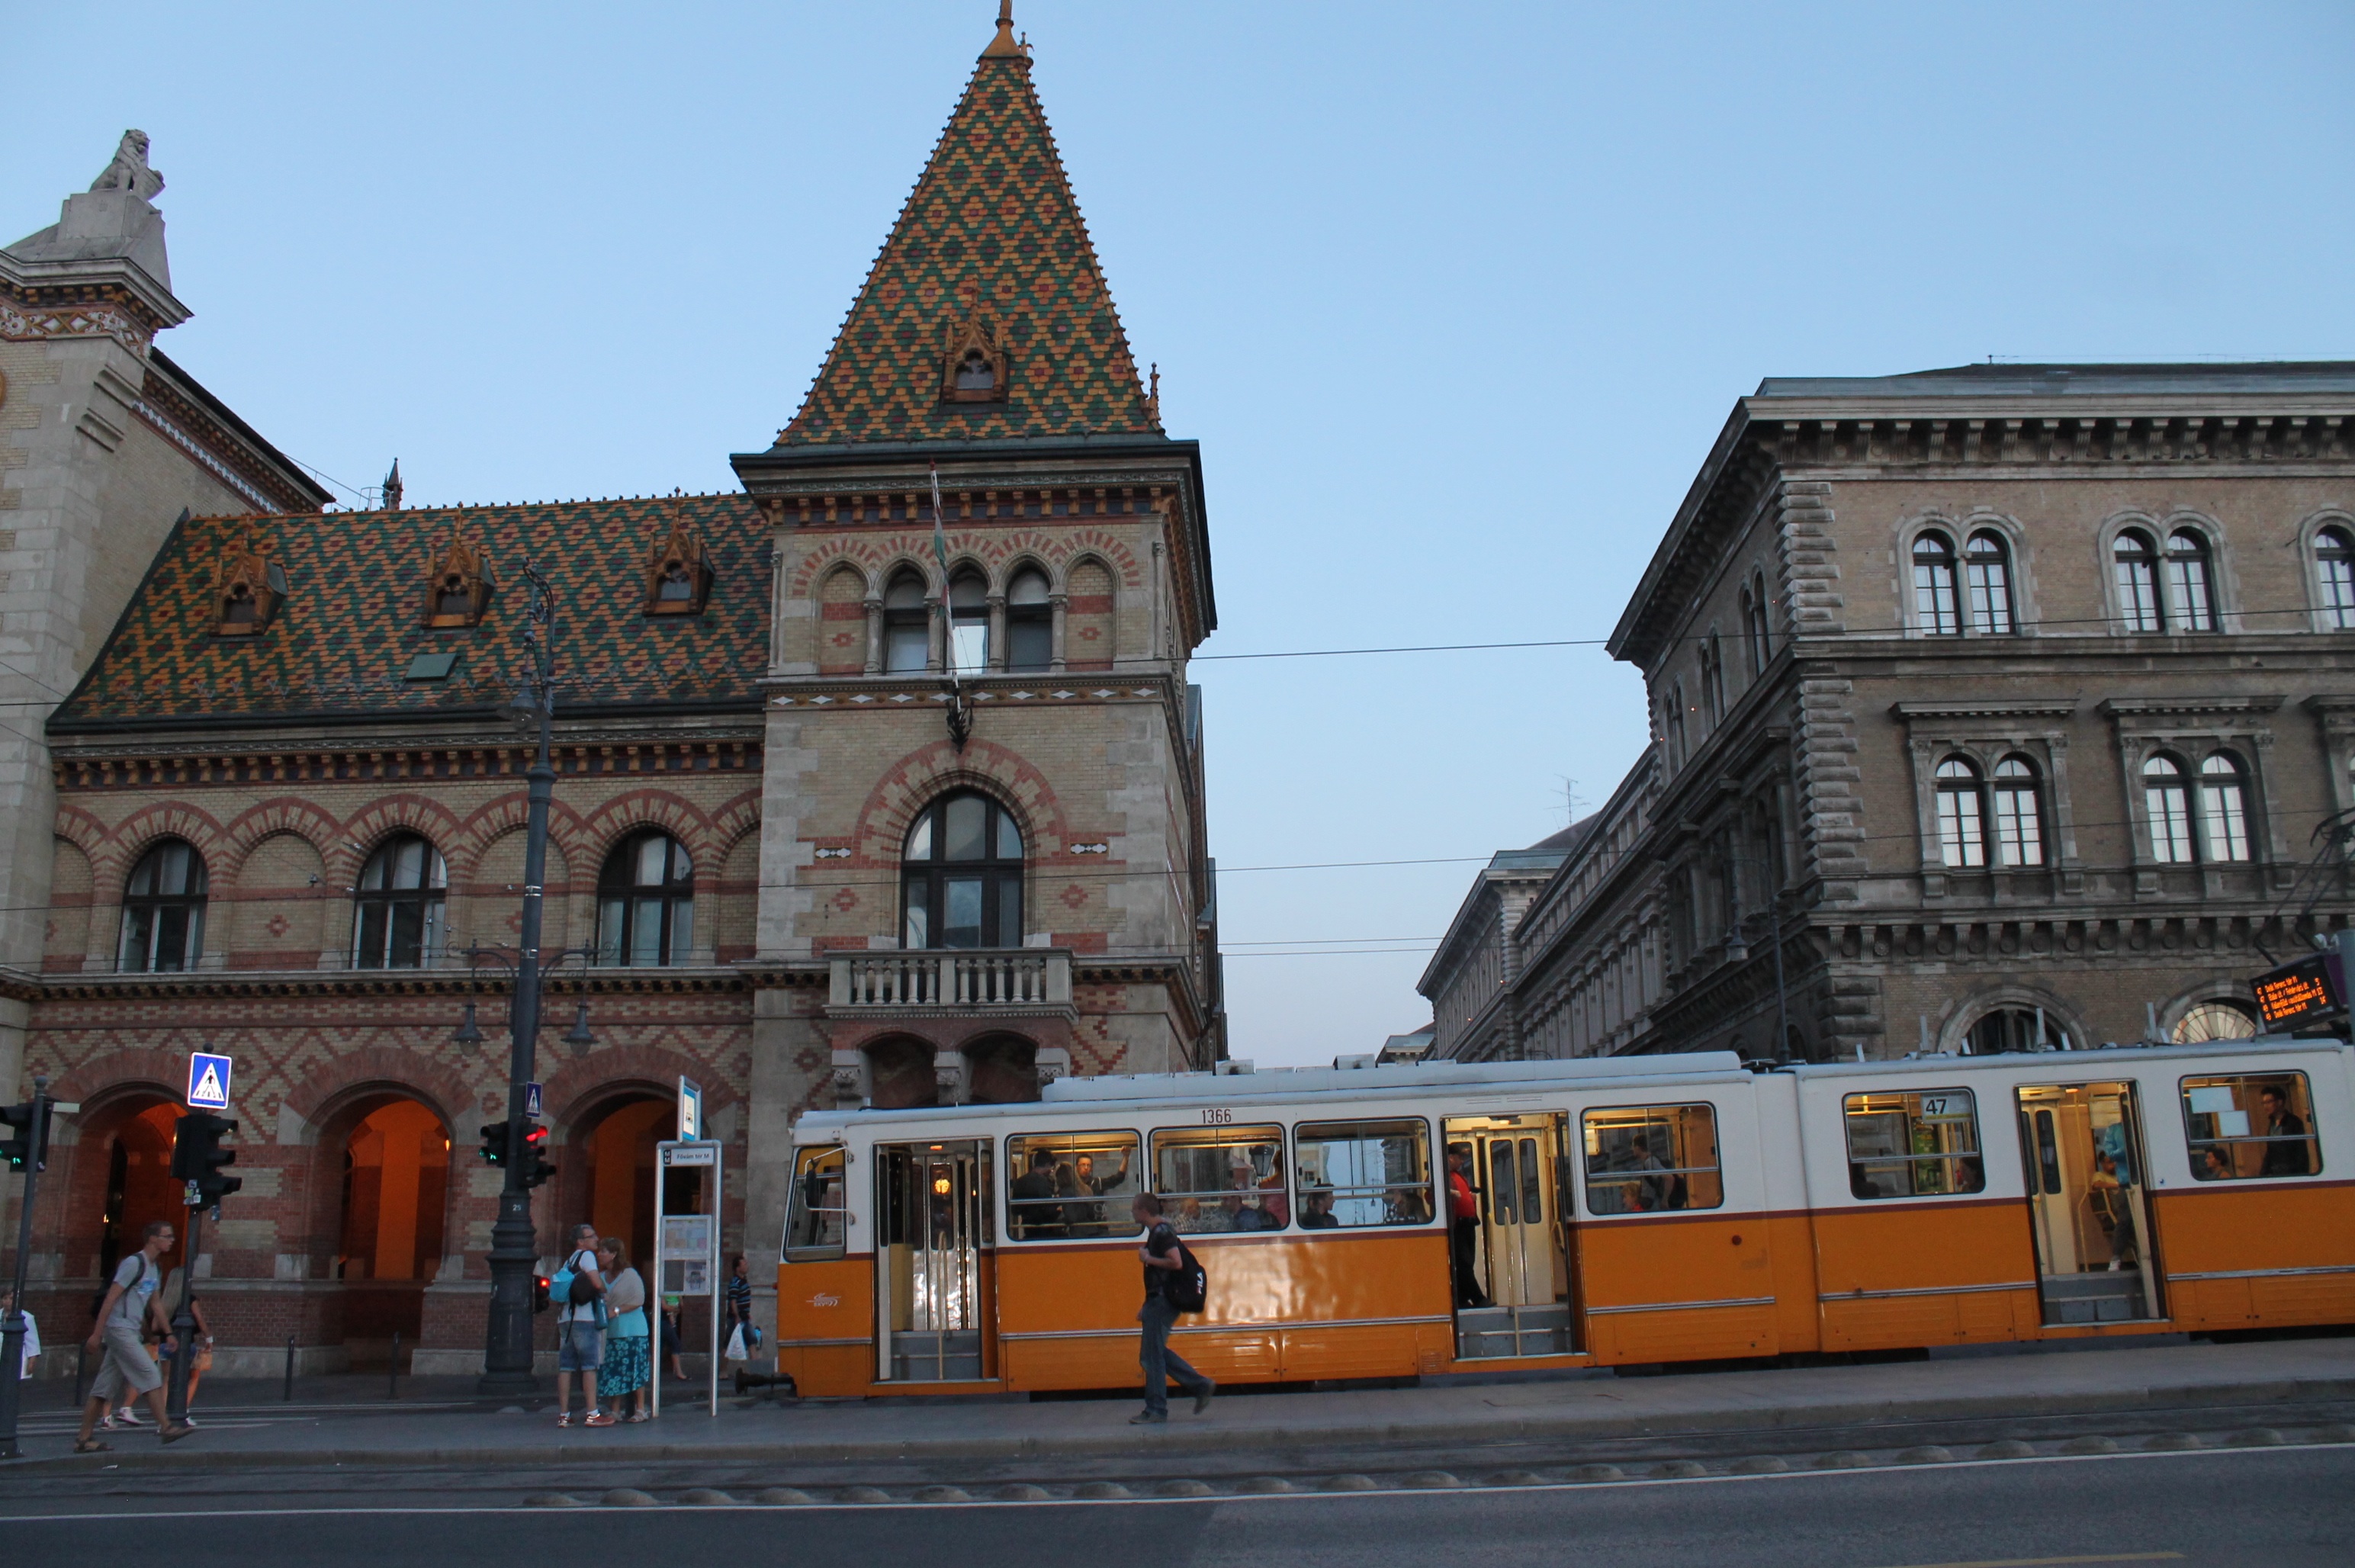
architecture, town, building, downtown, transport, vehicle, facade, tourism, tours